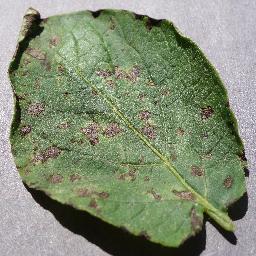
Label: Potato___Early_blight